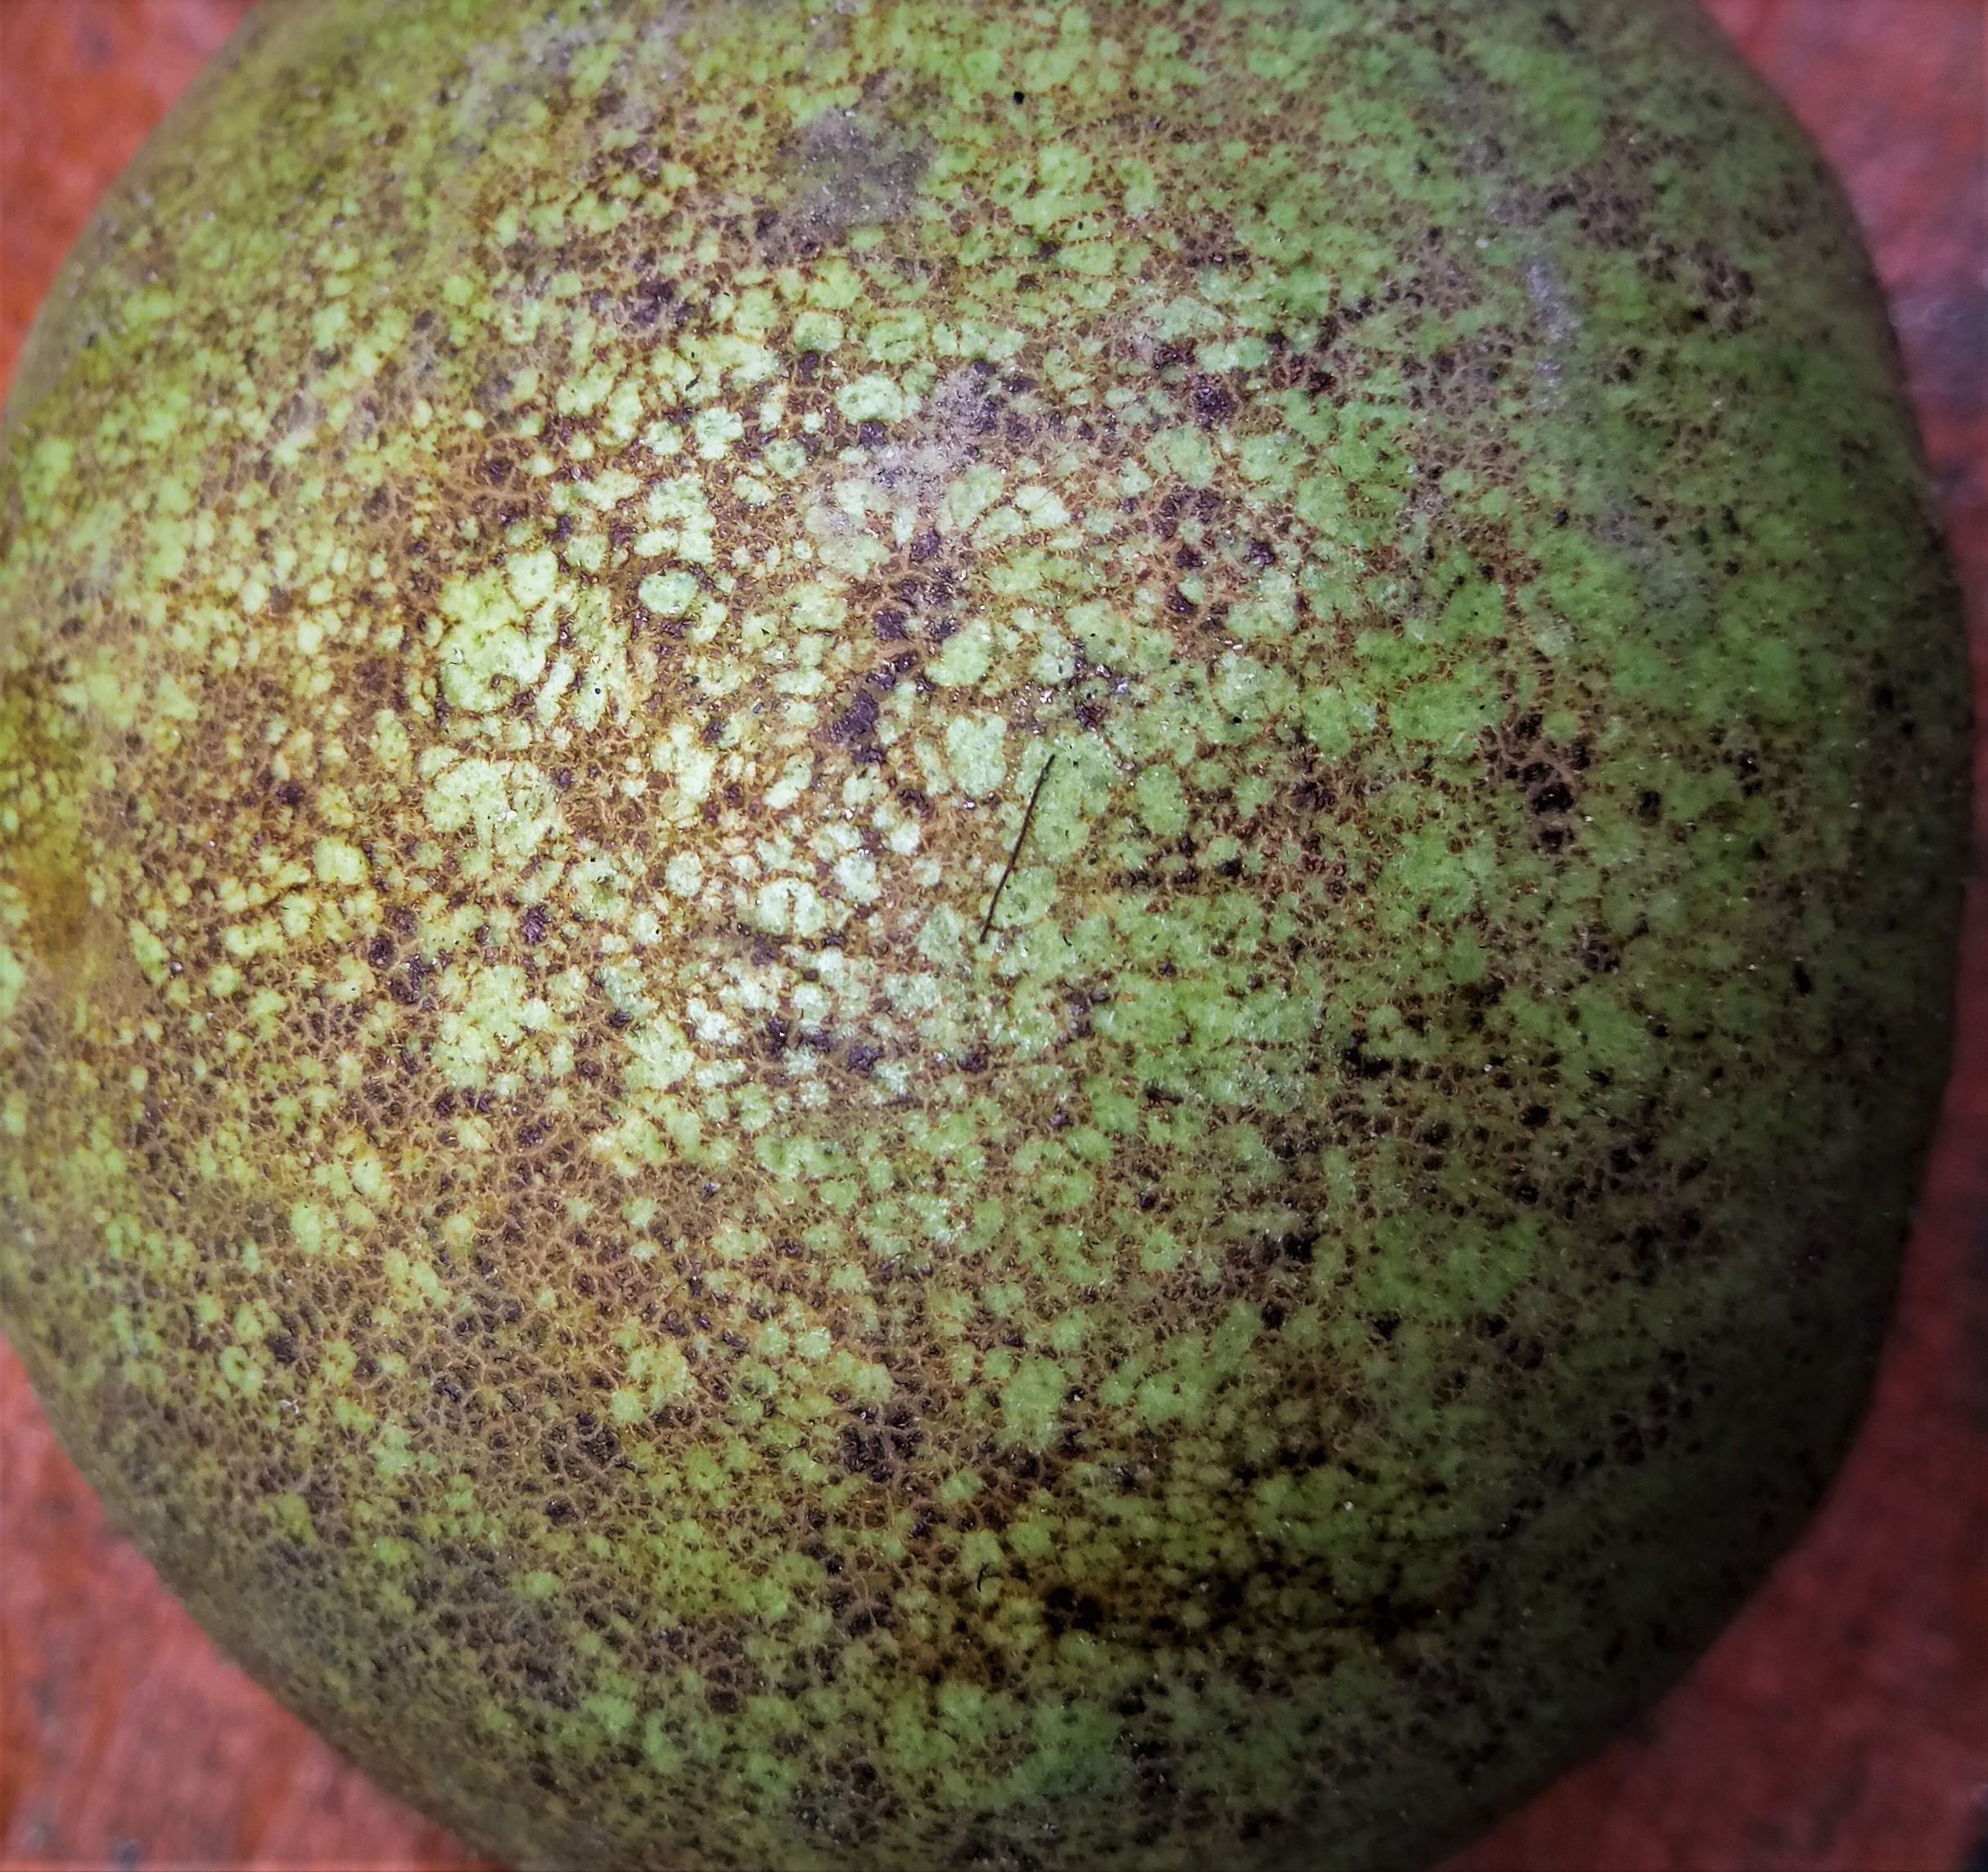
Label: Scab